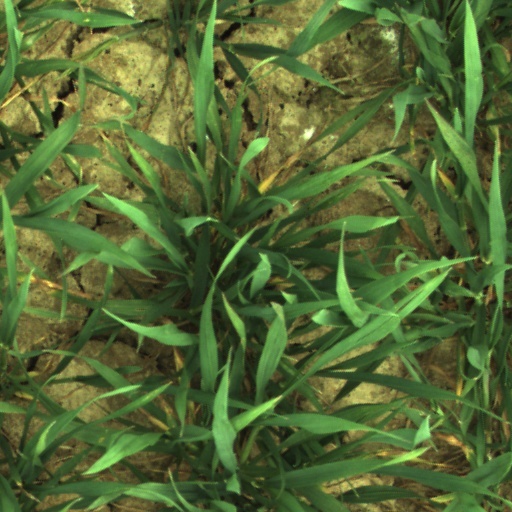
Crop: wheat